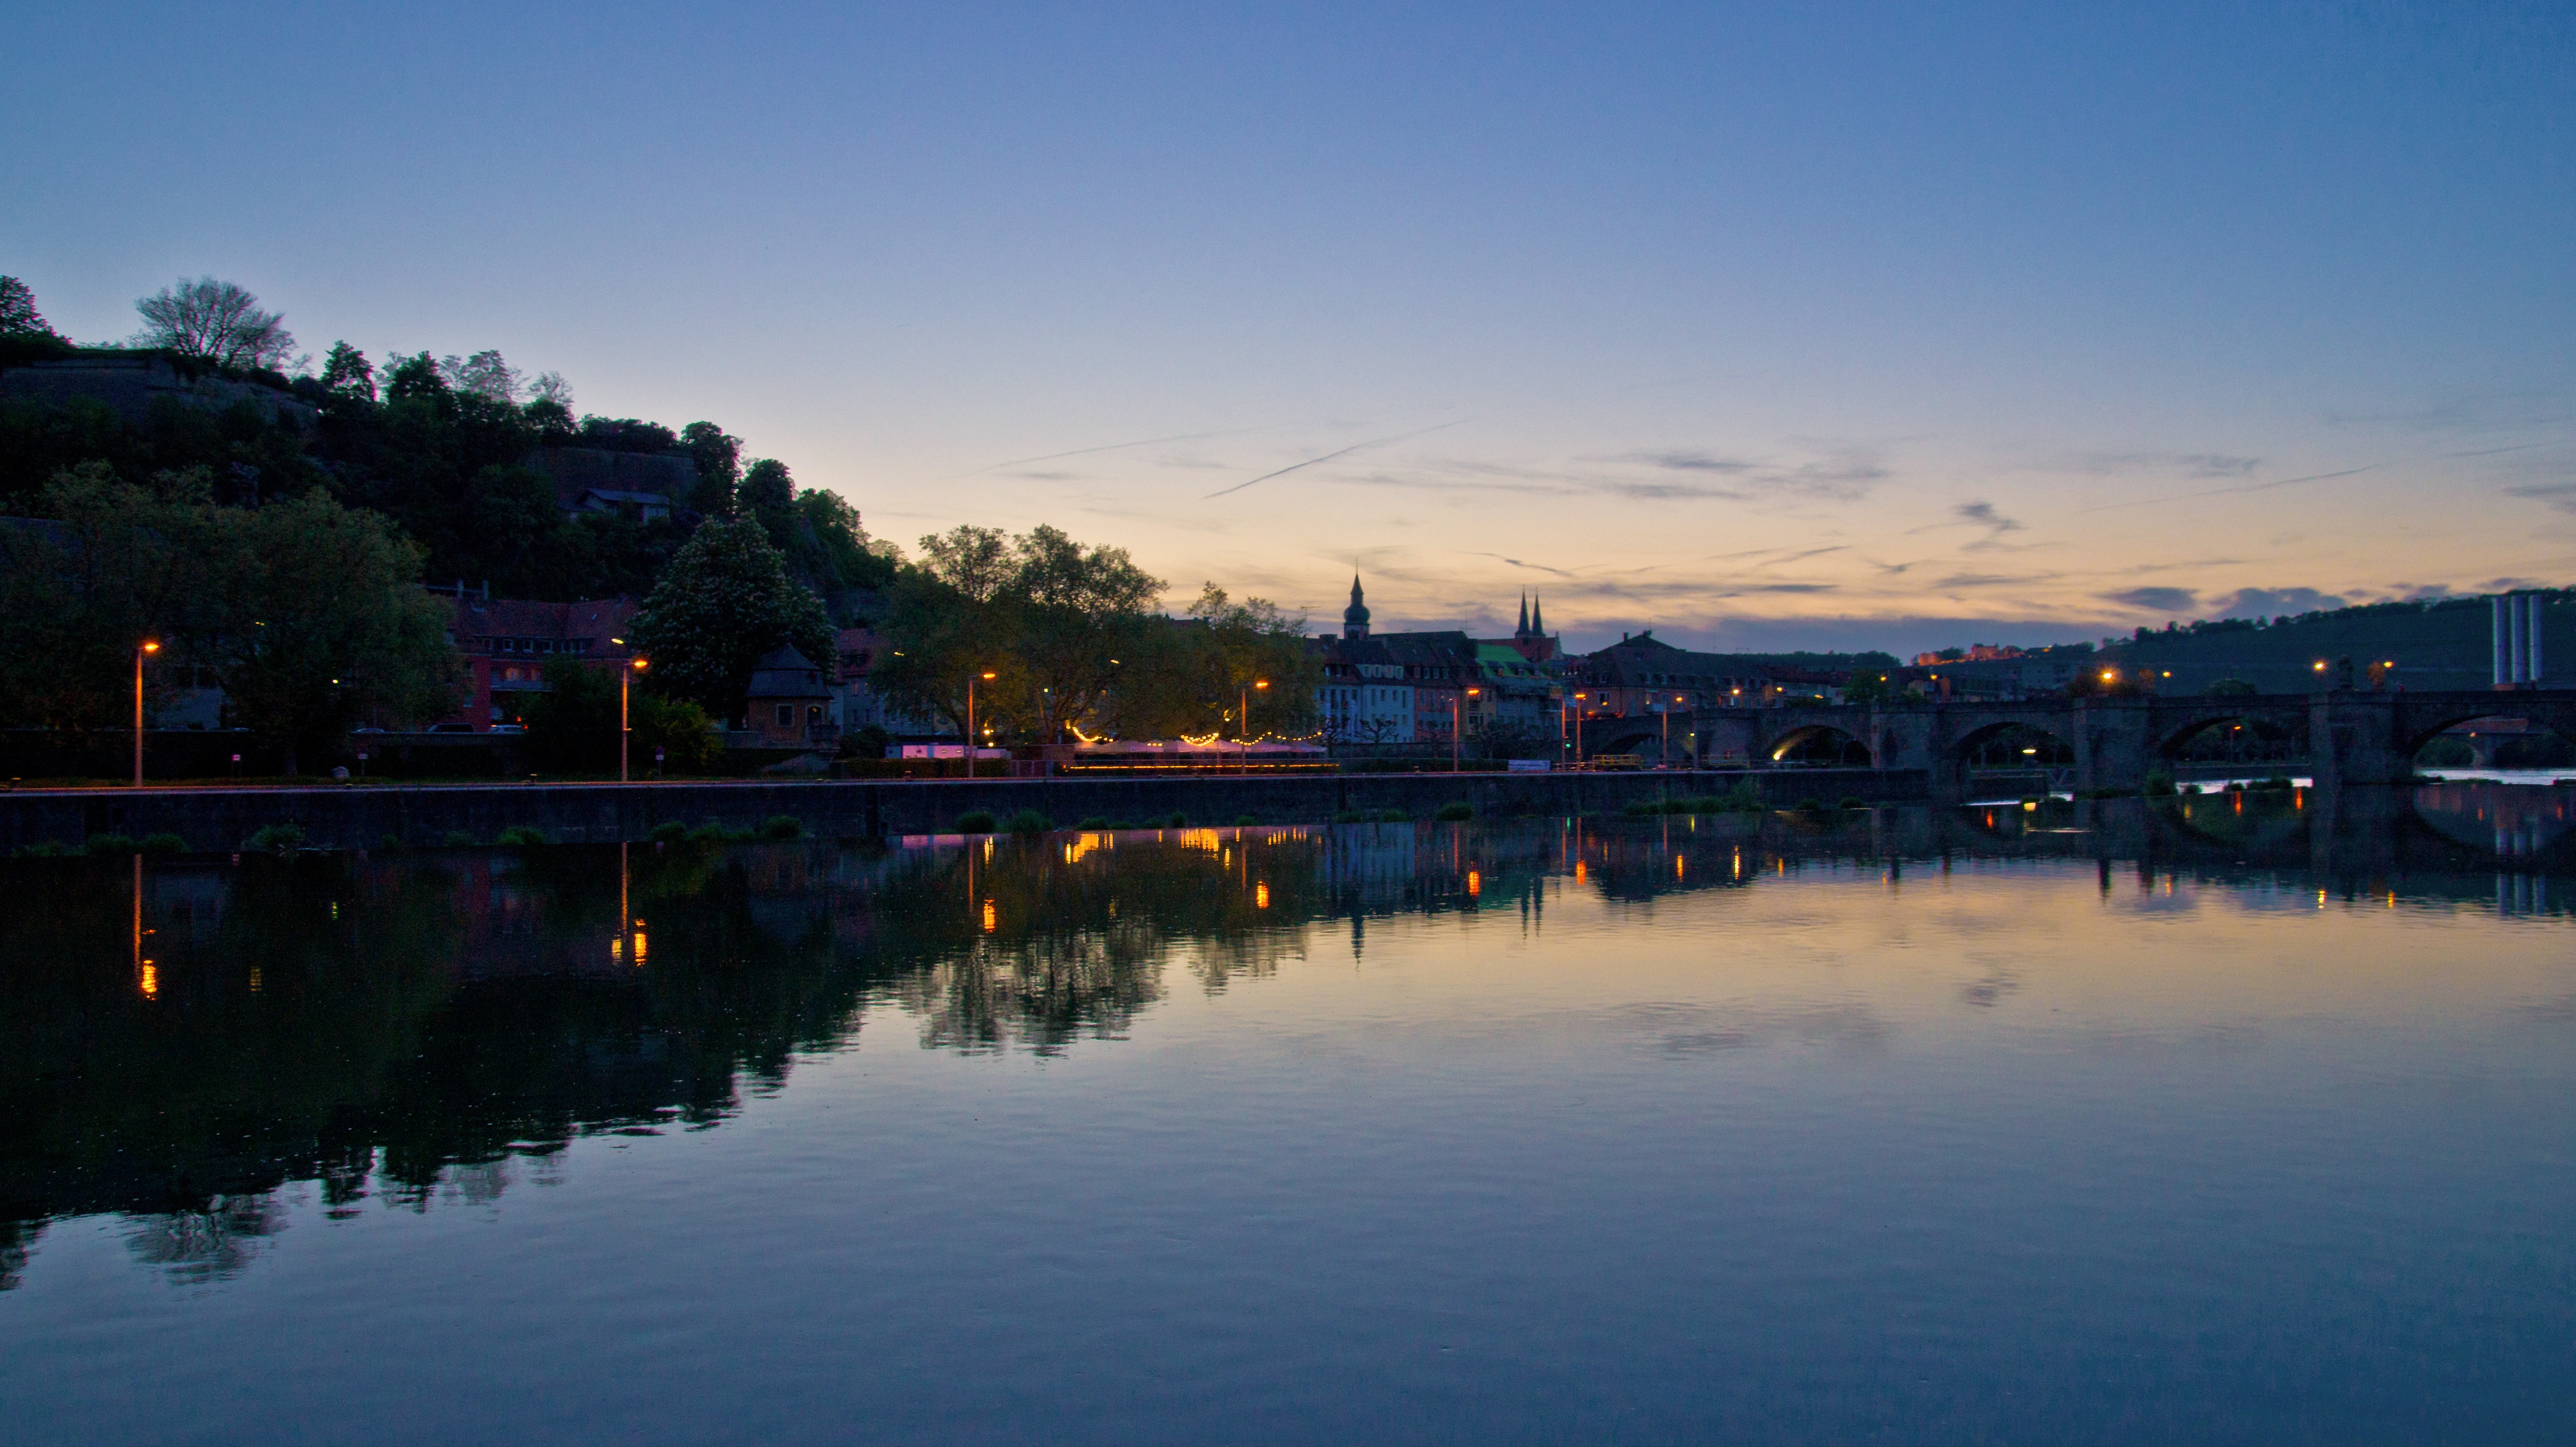
water, sky, sunrise, sunset, bridge, night, sunlight, morning, lake, dawn, river, cityscape, dusk, evening, reflection, waterway, body of water, reflections, mirroring, afterglow, evening sky